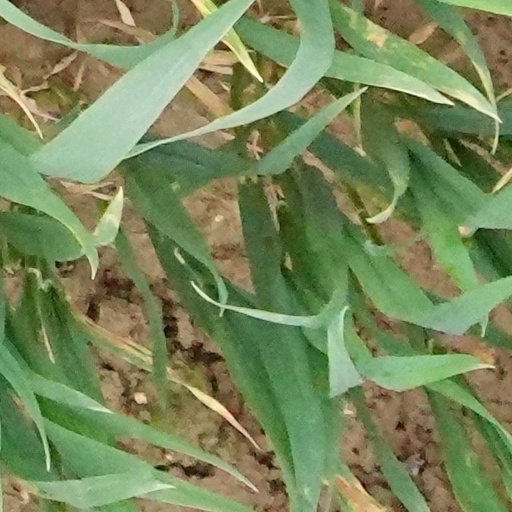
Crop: wheat